Amber English

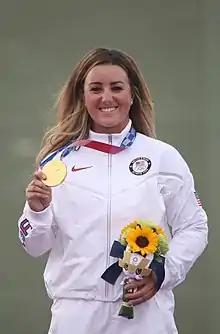
English wins gold in skeet at 2020 Summer Olympic Games

Amber English (born October 25, 1989, in Colorado Springs, Colorado) is an American sport shooter who won the gold medal in the women's skeet at the 2020 Olympic Games in Tokyo, Japan, setting a new Olympic record of 56. Amber English is currently serving as a First lieutenant in the United States Army.